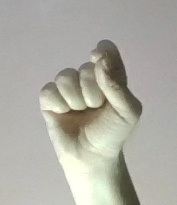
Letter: fa